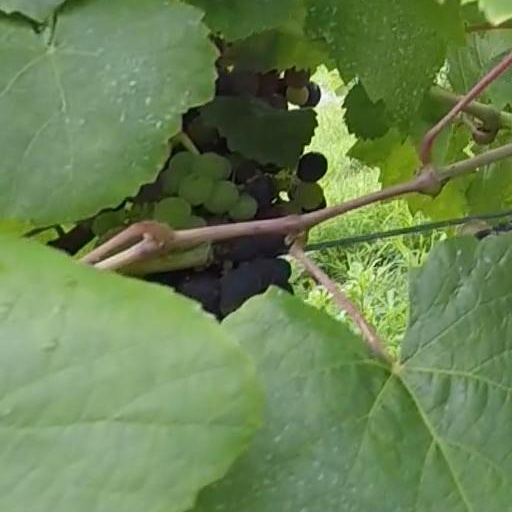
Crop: grape